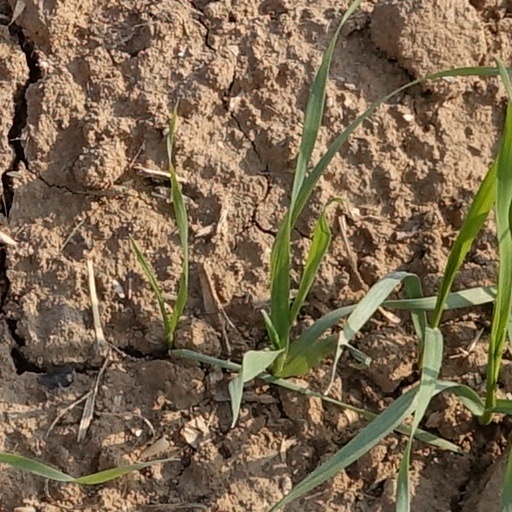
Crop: wheat